Out & Equal

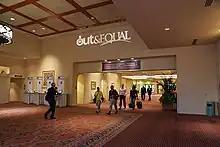
Out & Equal in Dallas, TX

The Executive Forum is an annual meeting of executive leaders in a multi-day conference to "learn from one another and share best practices." The first Executive Forum was held in 2008 in San Francisco but have been held in countries all over the US.